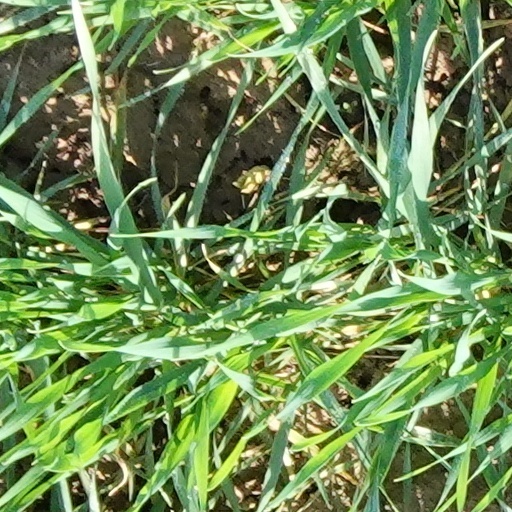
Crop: wheat